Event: Ecuador Earthquake
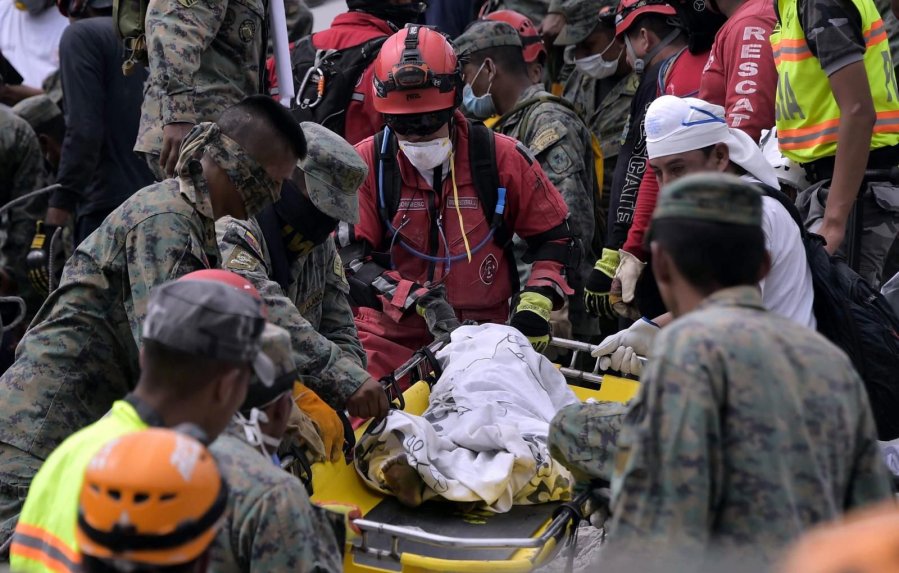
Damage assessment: no_damage